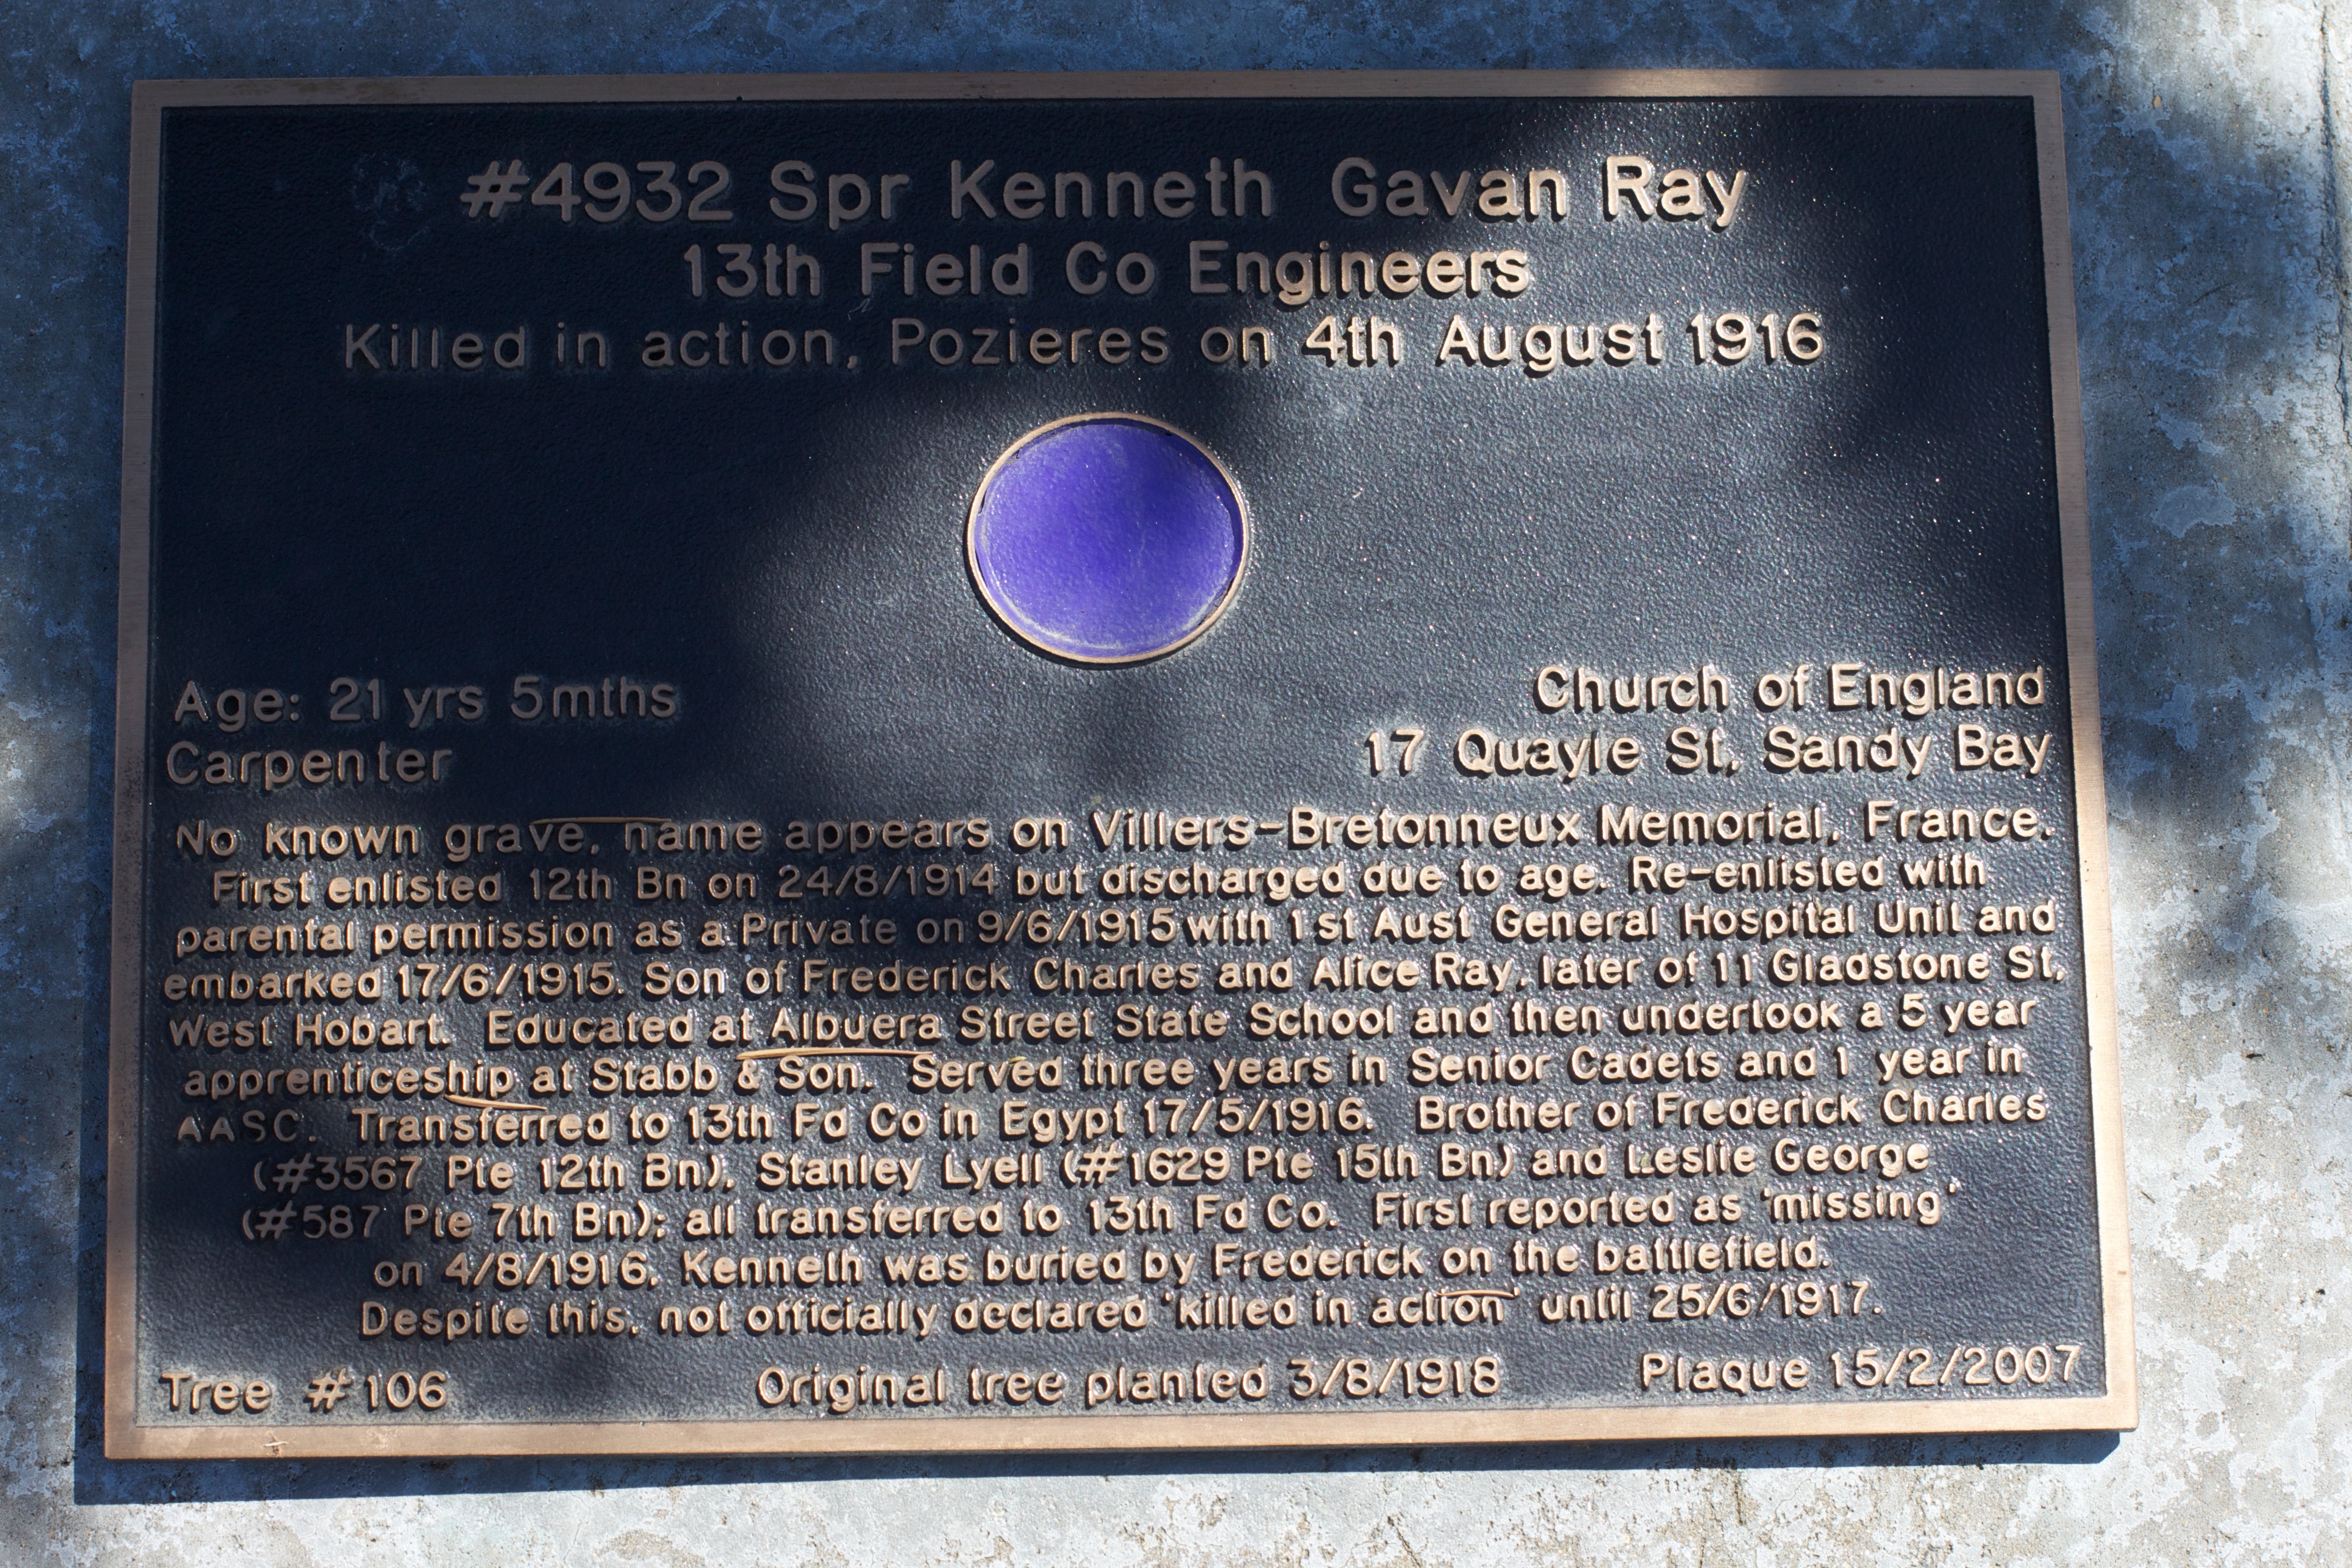
number, memorial, text, ds106, 106, auodyssey, commemorative plaque